Milford Sound

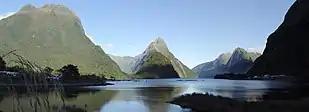
Panorama of Milford Sound looking northwest from the township. Mitre Peak (centre) rises above the sound.

Milford Sound (officially gazetted as Milford Sound / Piopiotahi) is a fiord in the south west of New Zealand's South Island within Fiordland National Park, Piopiotahi (Milford Sound) Marine Reserve, and the Te Wahipounamu World Heritage site. It has been judged the world's top travel destination in an international survey (the "2008 Travelers' Choice Destinations Awards" by TripAdvisor) and is acclaimed as New Zealand's most famous tourist destination. Rudyard Kipling called it the eighth Wonder of the World. The fiord is most commonly accessed via road (State Highway 94) by tour coach, with the road terminating at a small village also called Milford Sound.